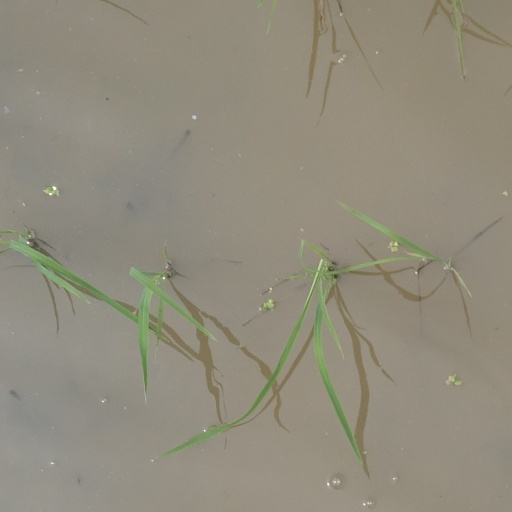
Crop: rice